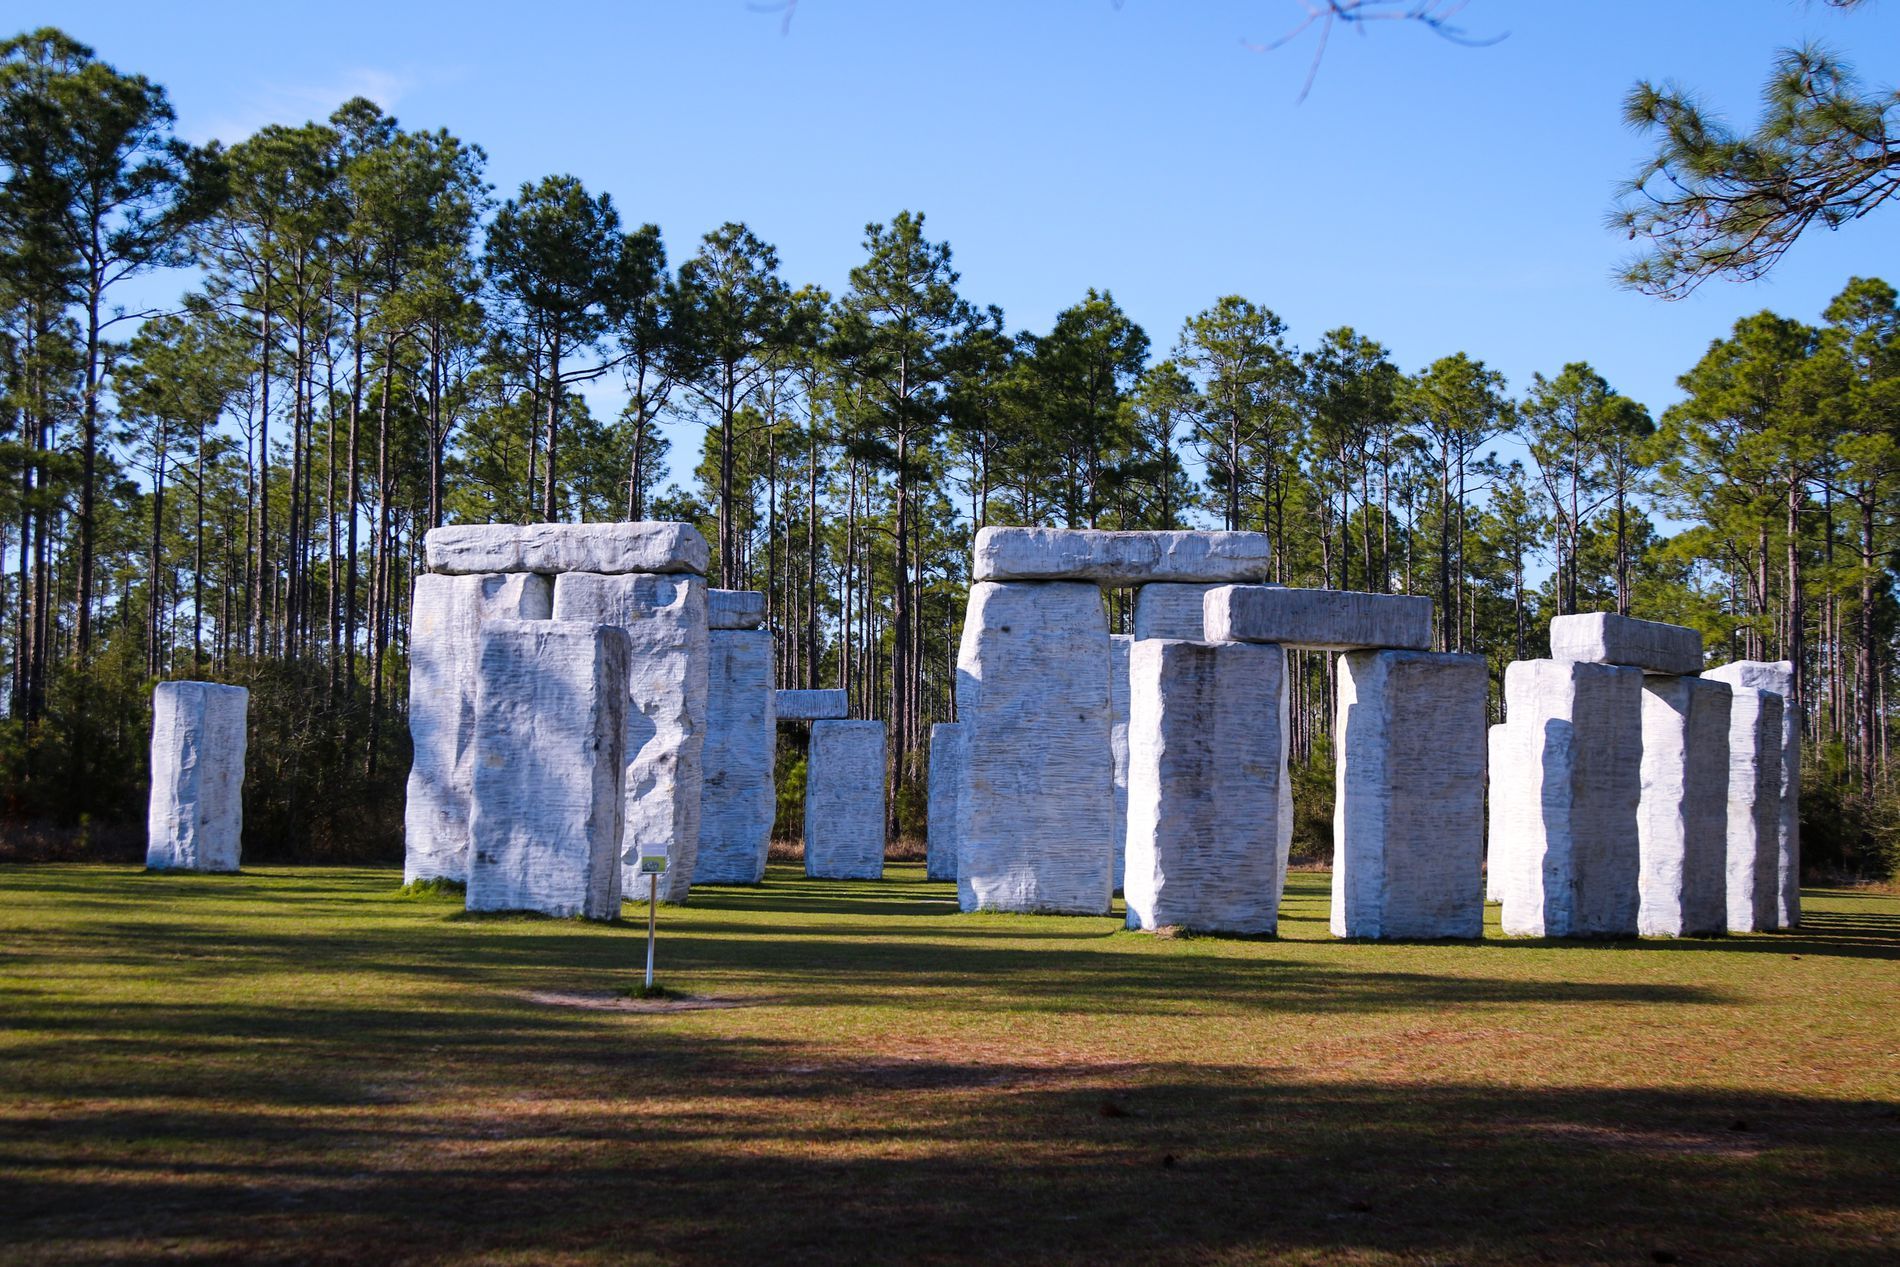
A Foam Replica
Image of a life-size foam replica of Stonehenge, named "Bamahenge," in a grass field with tall pine trees in the background. The replica consists of numerous large, irregular white foam blocks in a circular formation with lintels resting on top of vertical stones, imitating the structure of the original Stonehenge.
Eye-level: The camera appears to be positioned at approximately ground level, providing a direct view of the monument. It gives a historical mood.
Labels: Grass, Plant, Graveyard, Outdoors, Landmark, Nature, Park, Grove, Land, Tree, Vegetation, Woodland, Cross, Symbol, Stone Replicas, Trees, Sky
Camera: Canon Canon EOS 7D Mark II
Lens: EF24-105mm f/4L IS USM, Canon EF 24-105mm f/4L IS
Aperture: F4
Exposure: 1/800 sec
ISO: 100
Focal length: 32.0 mm